Decolonization of public space

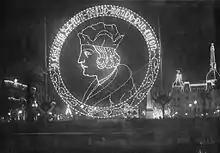
Celebration of Race Day, October 12, 1929, in Buenos Aires.

The term "Rhodesia" refers to the possessions of the British South Africa Company (BSAC) in Southern Africa within the Limpopo-Zambezi basin region (present-day Zambia and Zimbabwe). This toponym was made official by the BSAC in May 1895, and by the United Kingdom in 1898. It pays tribute to Cecil Rhodes, British businessman, Prime Minister of the Cape Colony, and the founder and administrator of the BSAC. In 1911, the colonies of North-Western Rhodesia and North-Eastern Rhodesia merged to become Northern Rhodesia (today Zambia), administered under royal charter by the British South Africa Company until 1924, then as a protectorate by the government of the United Kingdom.